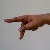
The image shows a hand gesture representing the letter 'P' in Indian Sign Language.